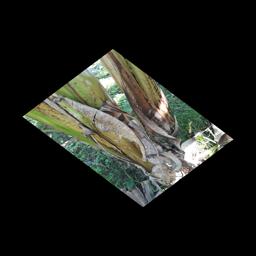
Label: PSEUDOSTEM WEEVIL